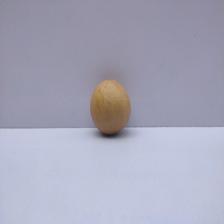
Size: Medium